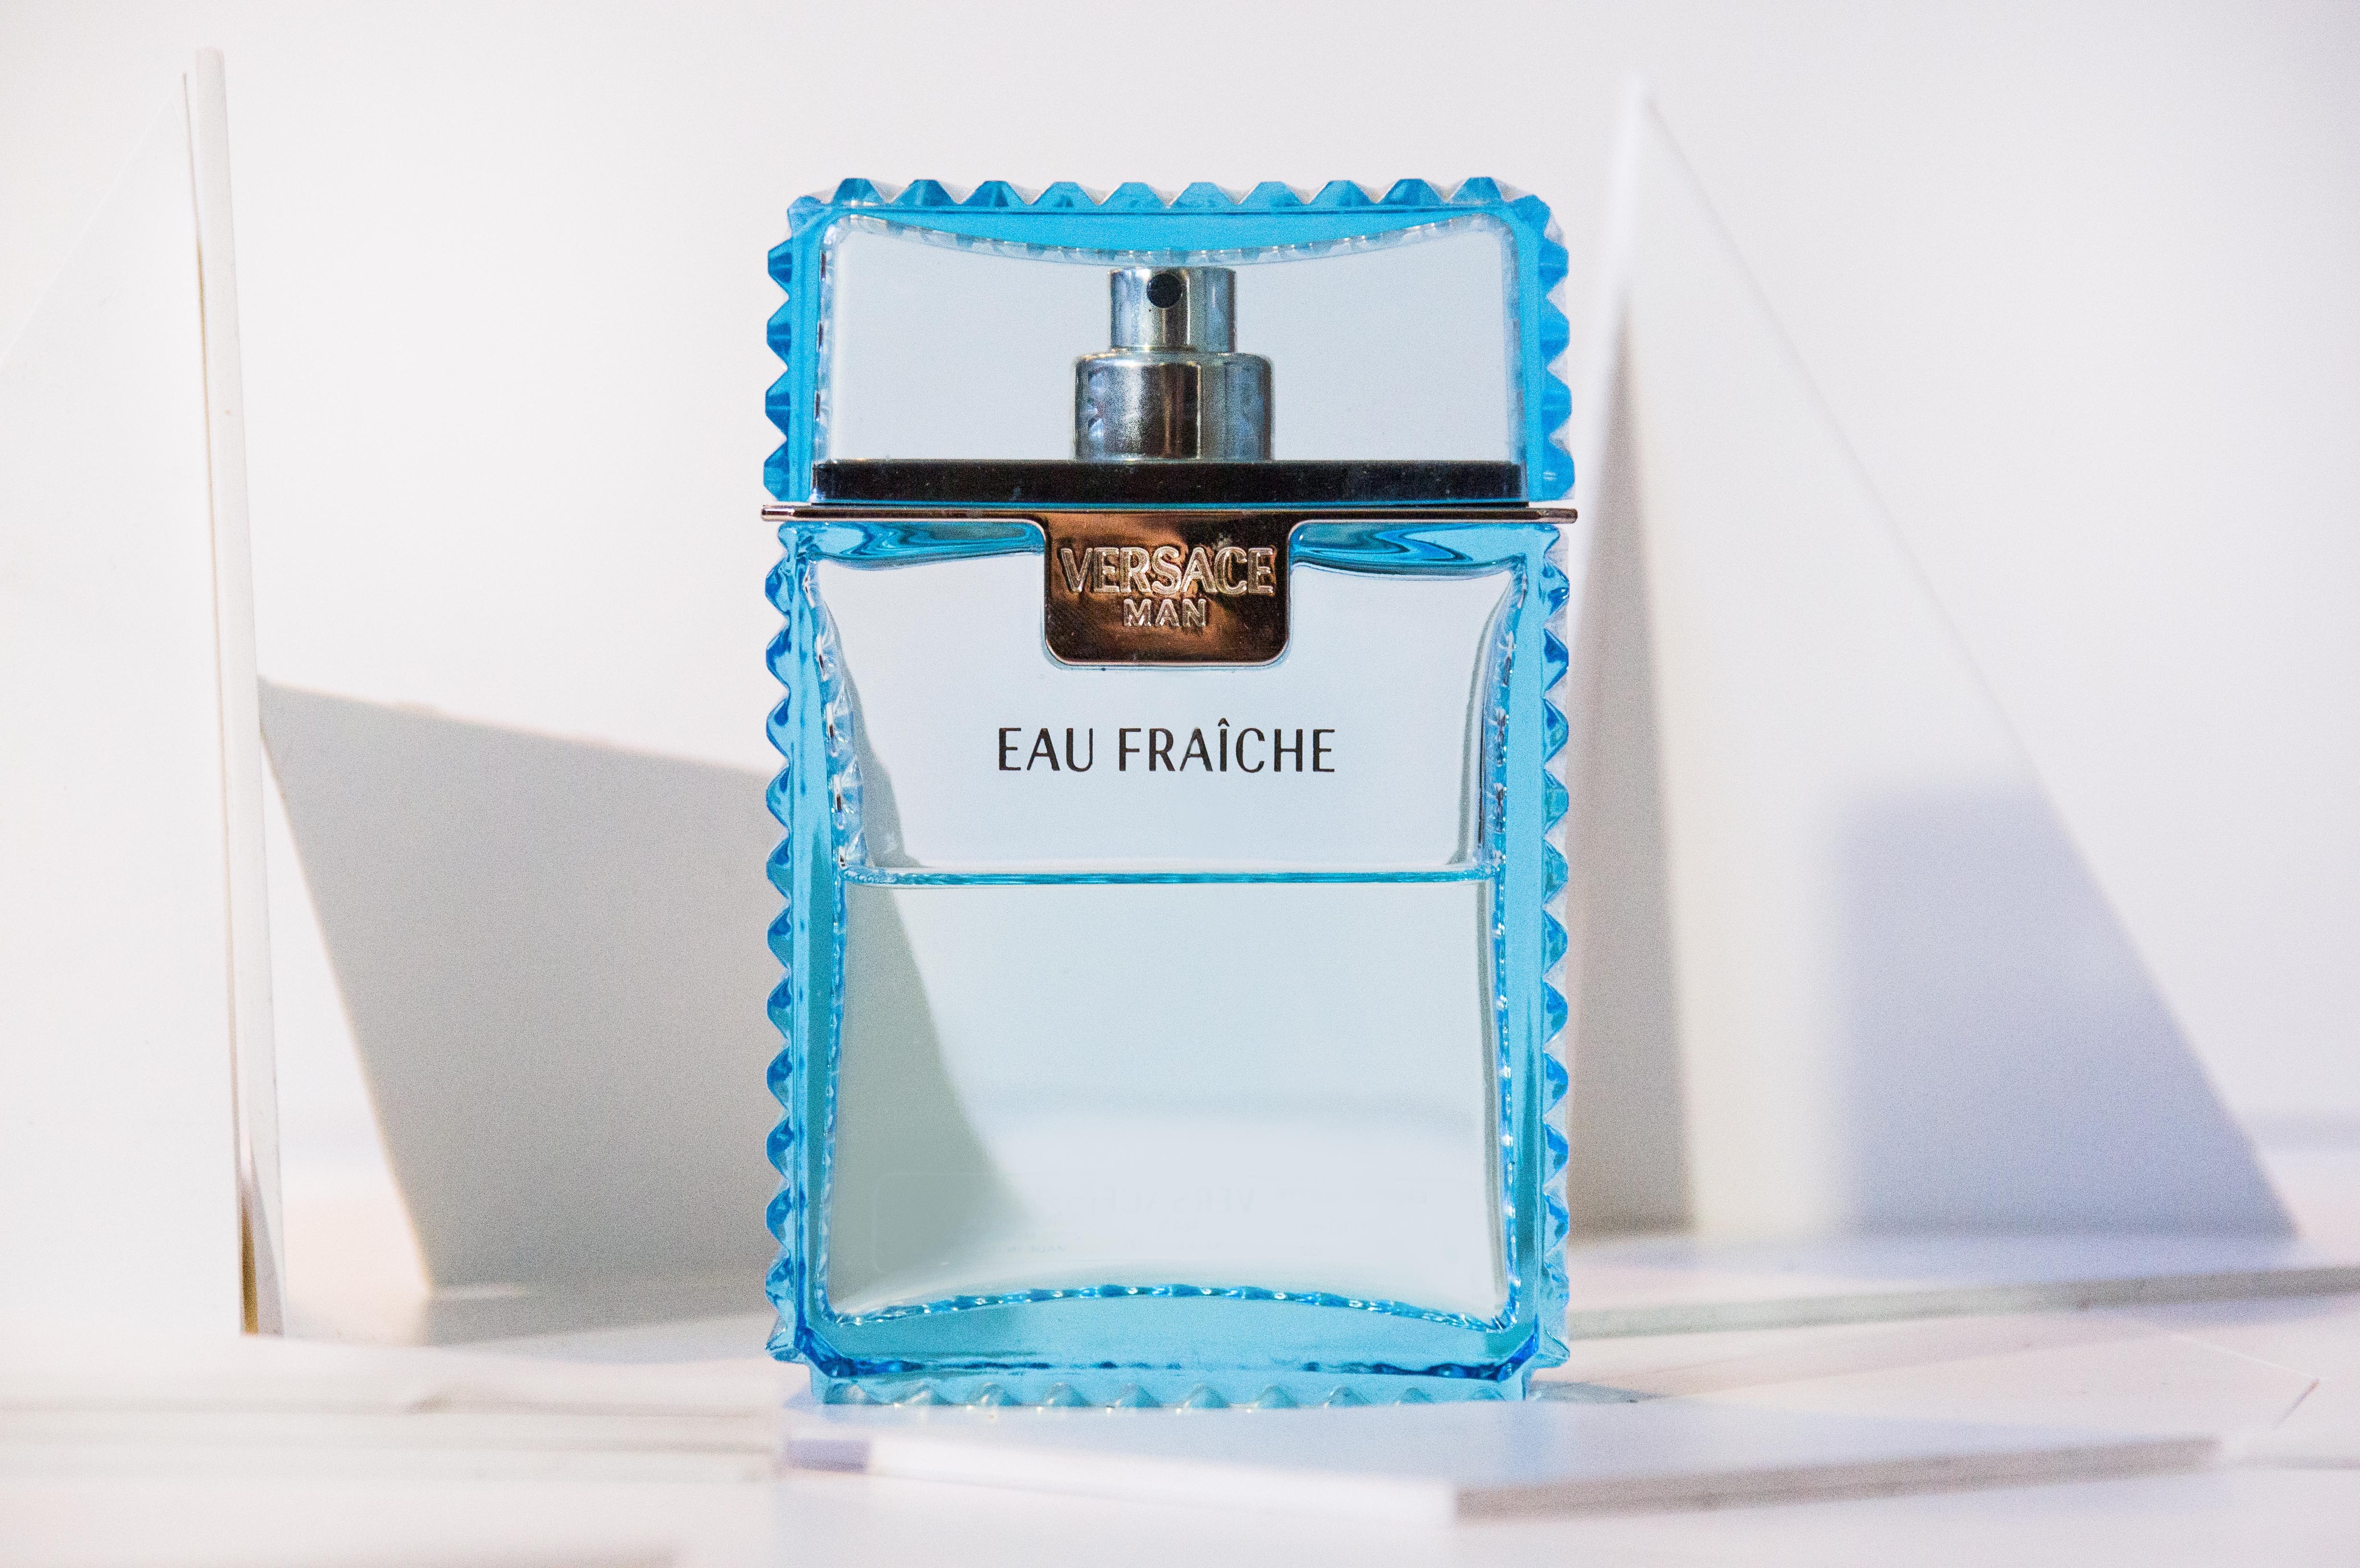
glass, shelf, blue, lighting, product, perfume, eau de cologne